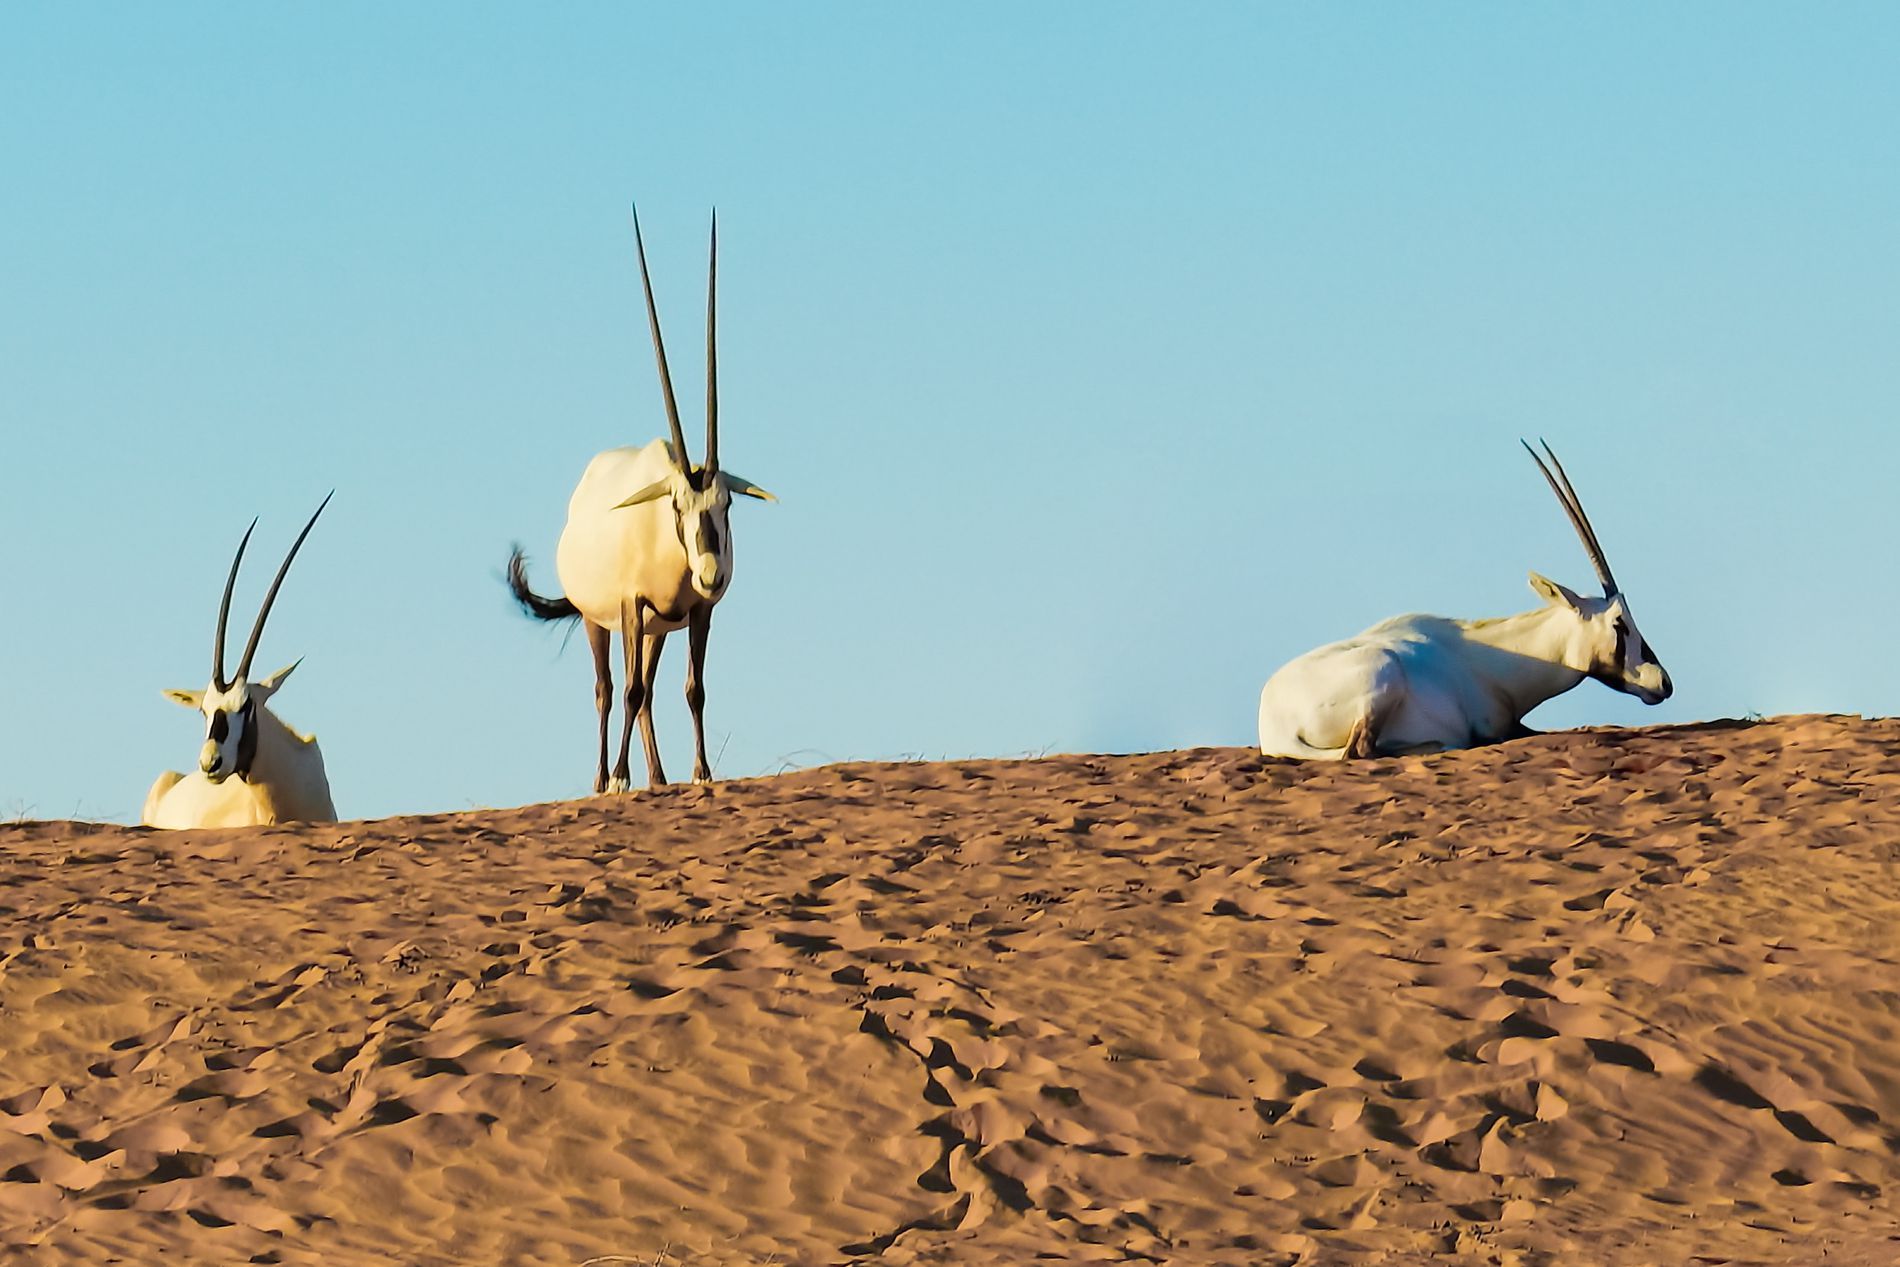
Arabian Oryxes in the Desert
The photo shows three Arabian oryxes in the desert under a clear sky. Two of them are lying down, and the other is standing.
A medium shot shows Arabian oryxes in the desert under a clear sky. The lighting is natural and diffused, coming from daylight. The colors are simple and natural, consisting of white and brown for the oryxes, blue for the sky, and yellow for the desert. The overall atmosphere is contemplative, highlighting the beauty of the oryxes in nature.
Labels: Animal, Antelope, Mammal, Wildlife, Gazelle, Outdoors, Impala, Nature, Desert, Soil, Sand, Oryx, Sky
Camera: SONY ILCE-7RM2
Lens: FE 24-105mm F4 G OSS
Aperture: F5
Exposure: 1/250 sec
ISO: 100
Focal length: 105.0 mm